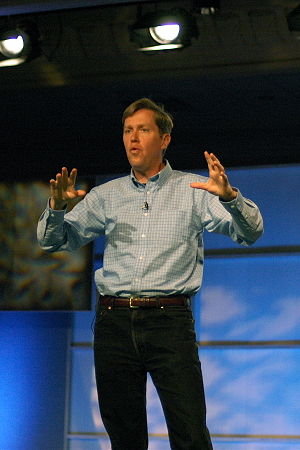
Jeff Hawkins
Jeff Hawkins
Jeff Hawkins er grundlægger af Palm Computing og Handspring. Siden har han arbejdet fuldtids på neurovidenskab og har grundlagt Redwood Neuroscience Institute og udgivet bogen On Intelligence der beskriver hans memory-prediction framework teori om hjernen. I 2003 blev han valgt som medlem af National Academy of Engineering "for opfindelsen af den håndholdte computer paradigme og opfindelsen af det første økonomisk succesfulde eksempel på en håndholdt computer."